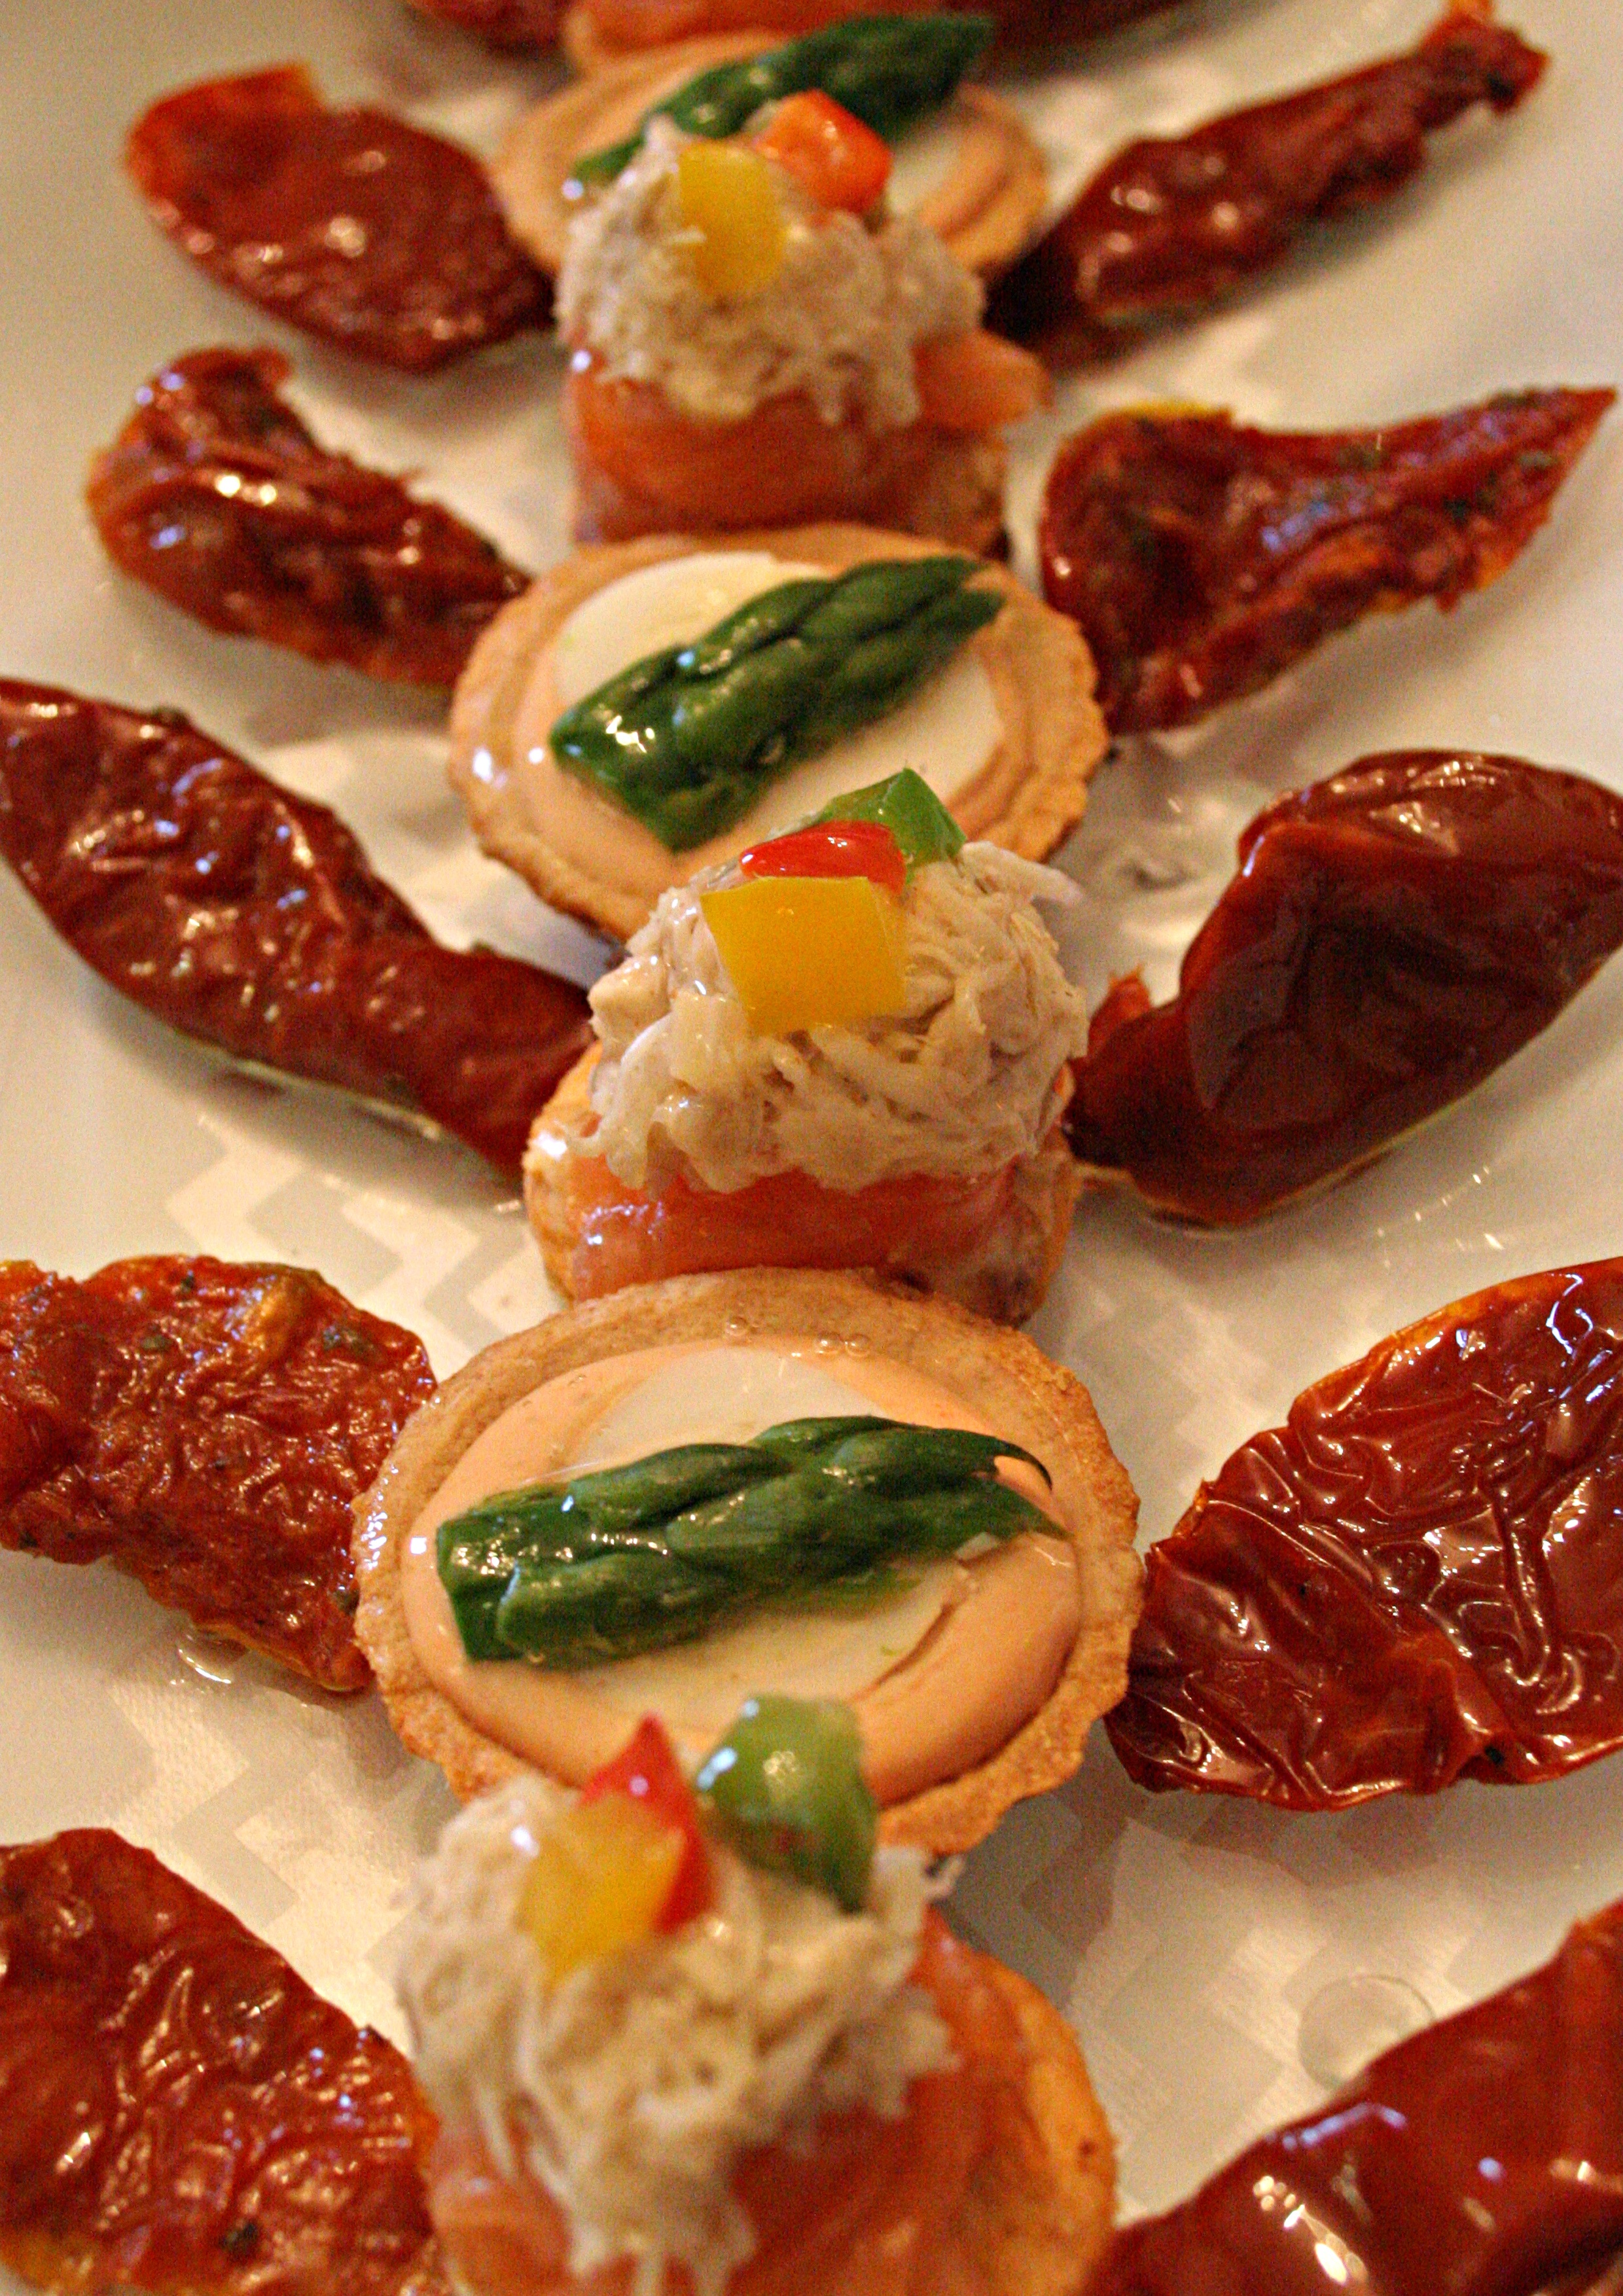
restaurant, celebration, dish, meal, food, produce, vegetable, breakfast, gourmet, meat, cuisine, delicious, buffet, sausage, eating, friends, dining, dinner, party, tasty, catering, party food, bruschetta, celebration food, bites, nibbles, petit fours, hors d oeuvre, salt cured meat